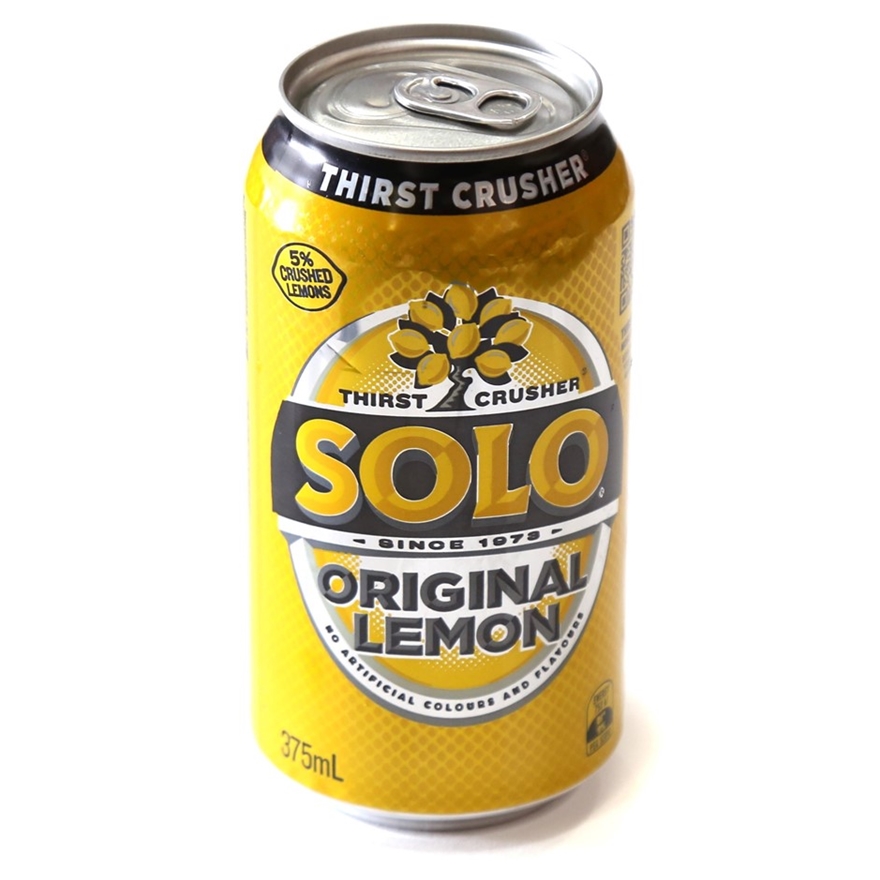
Label: metal